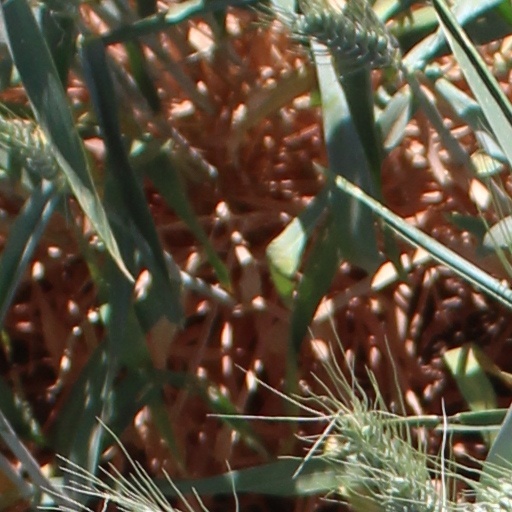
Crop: wheat